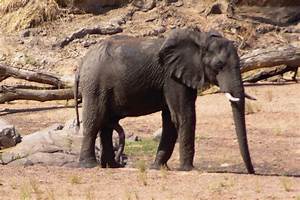
Label: elefante